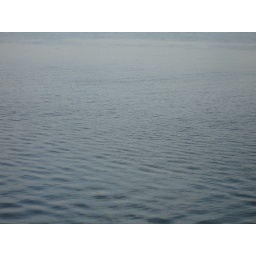
Tranquil water in the Lek river